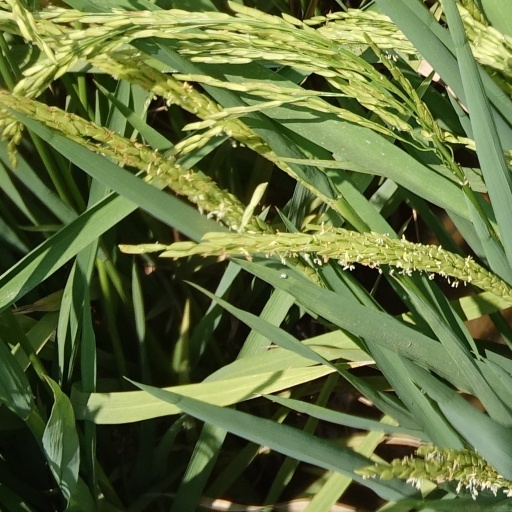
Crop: rice